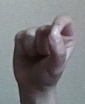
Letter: fa